Tank Bigsby

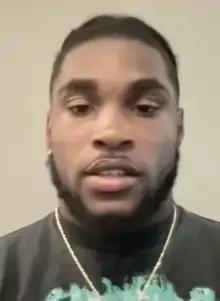
Bigsby in 2023

Cartavious "Tank" Bigsby (born August 30, 2001) is an American professional football running back for the Jacksonville Jaguars of the National Football League (NFL). He played college football for the Auburn Tigers and was selected by the Jaguars in the third round of the 2023 NFL draft.